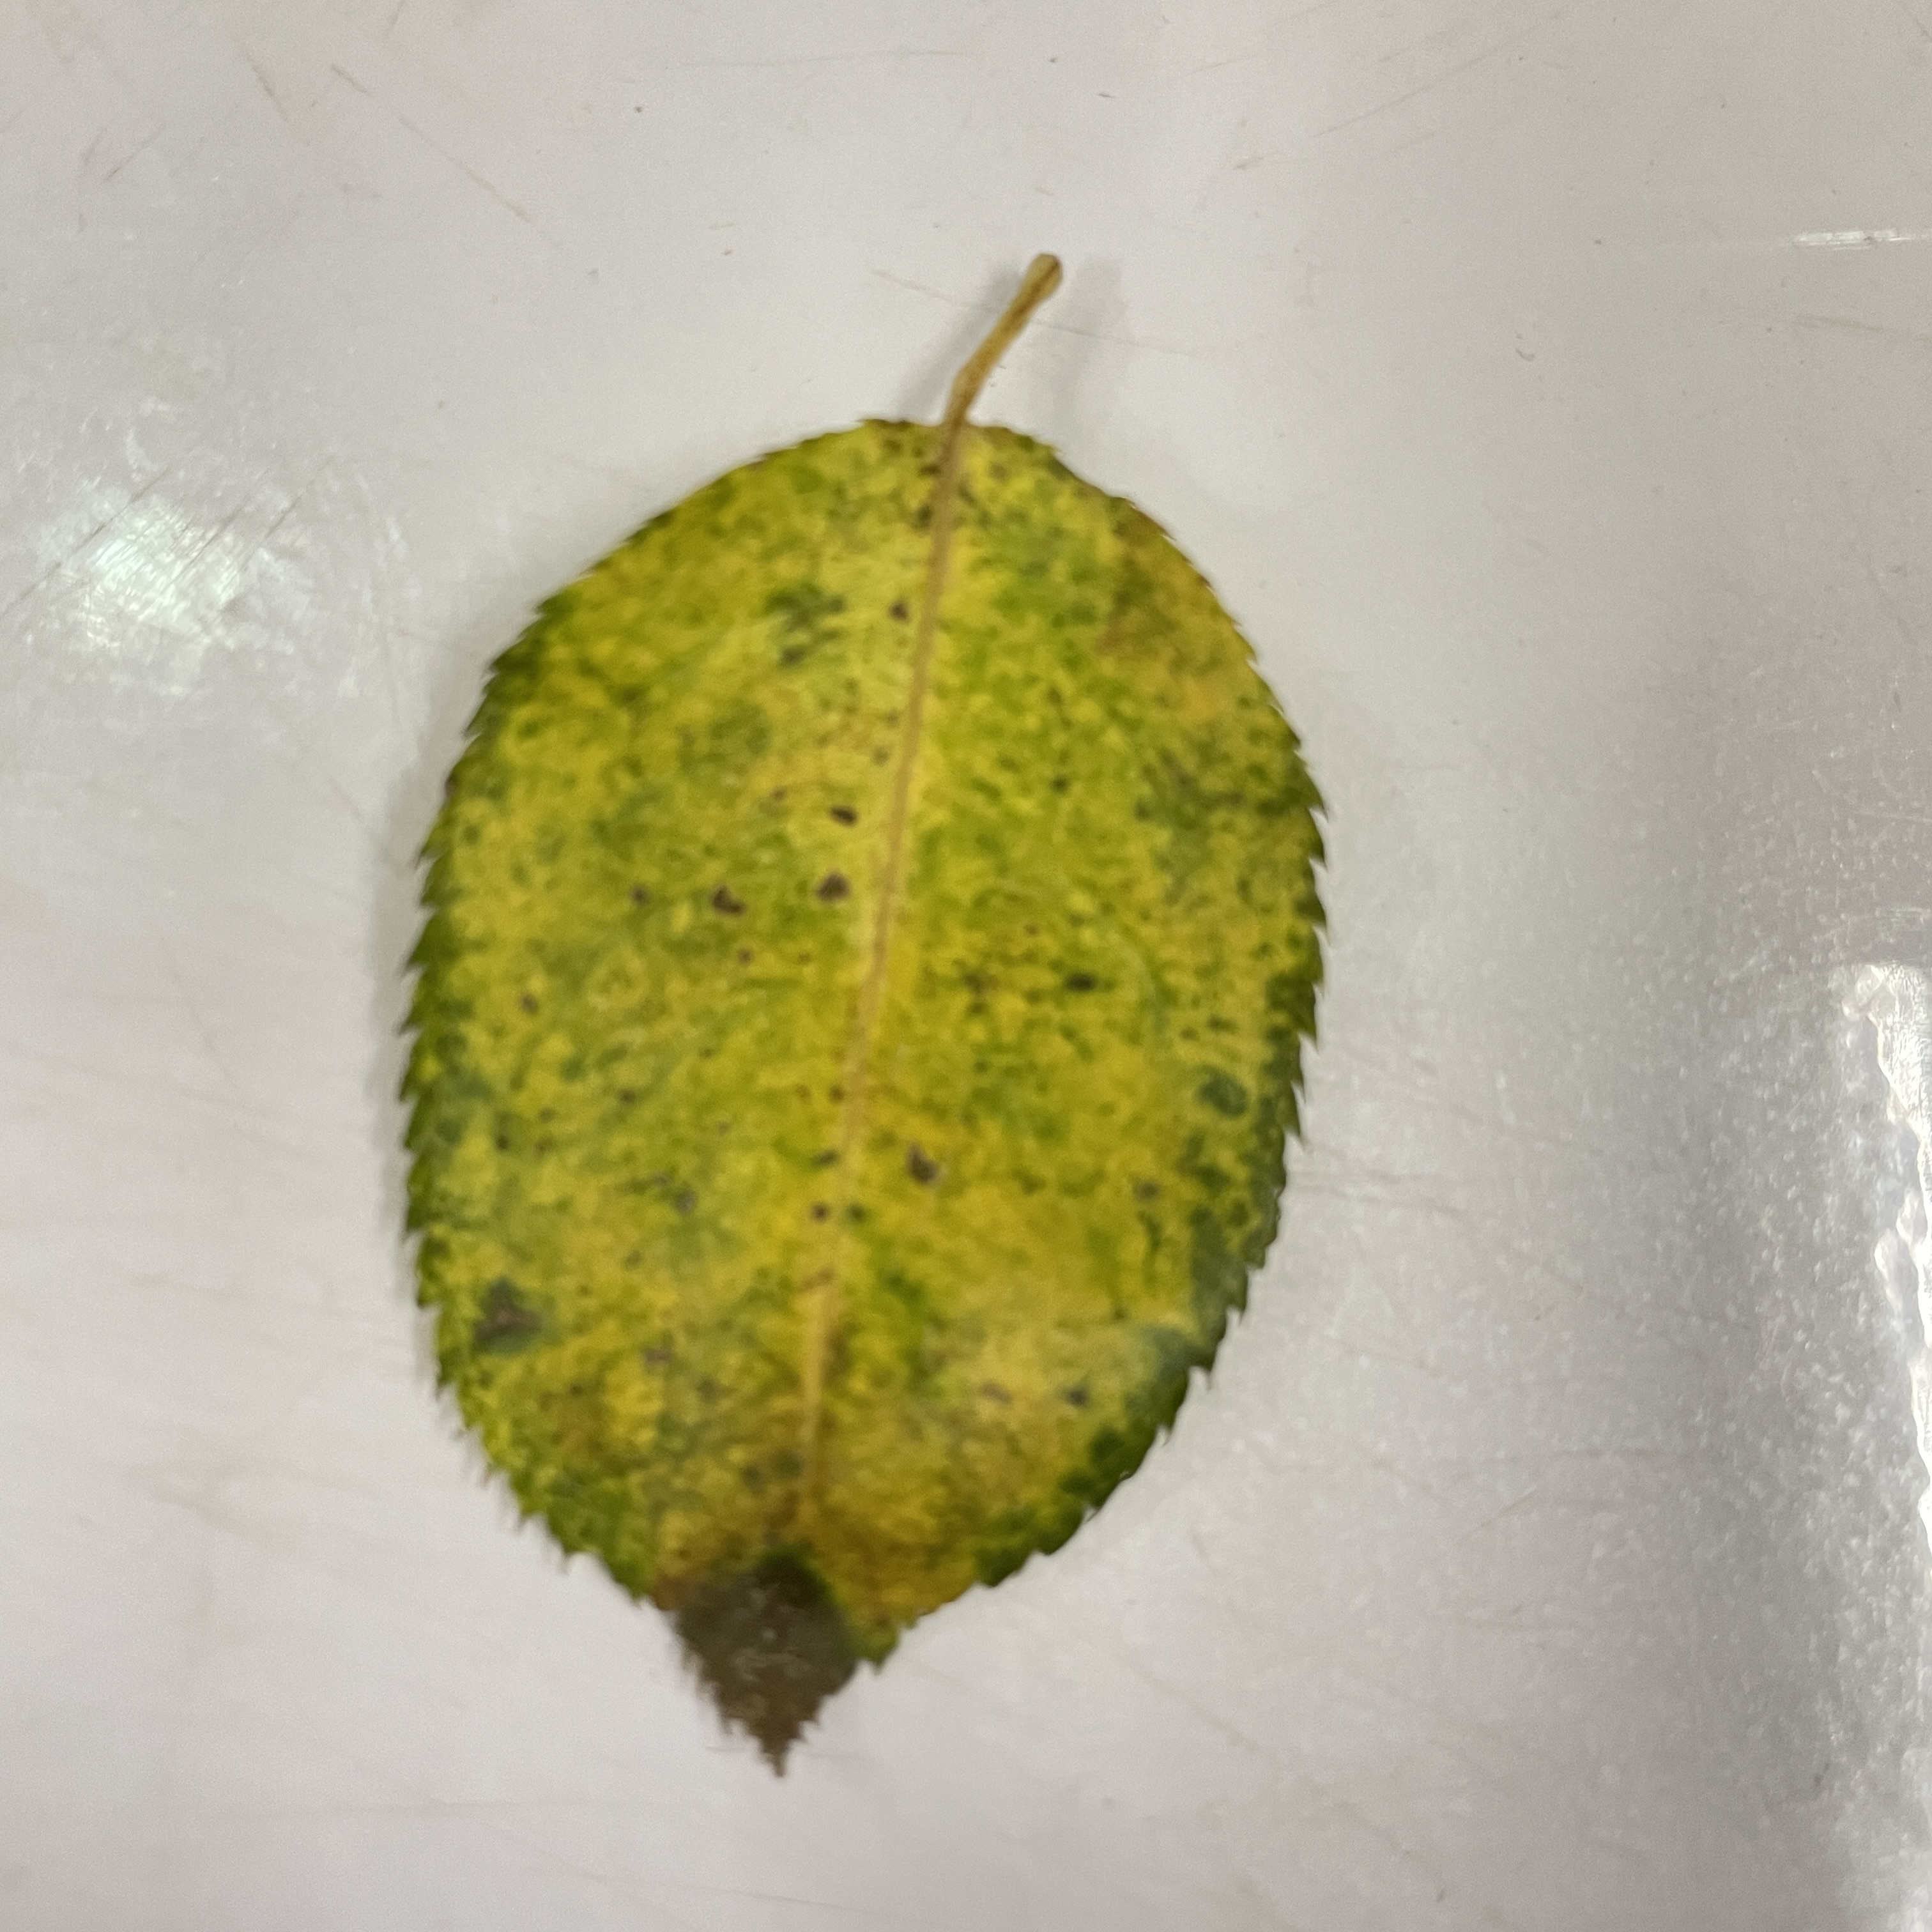
Label: Black Spot